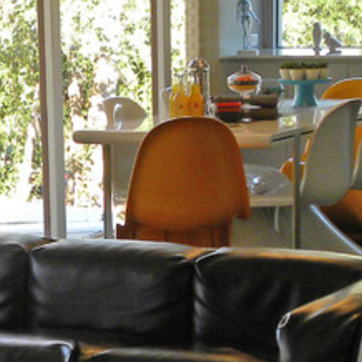
Material: plastic